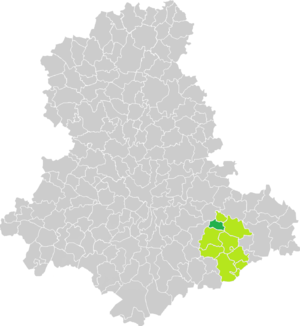
Carte de situation de la commune de Roziers-Saint-Georges (en vert foncé) dans le votre Canton (en vert clair) sur une carte des communes de la Haute-Vienne
Roziers-Saint-Georges est une commune française rurale située dans le département de la Haute-Vienne, en région Nouvelle-Aquitaine.